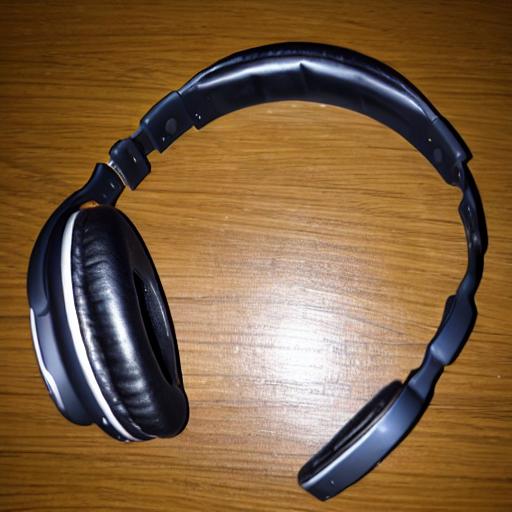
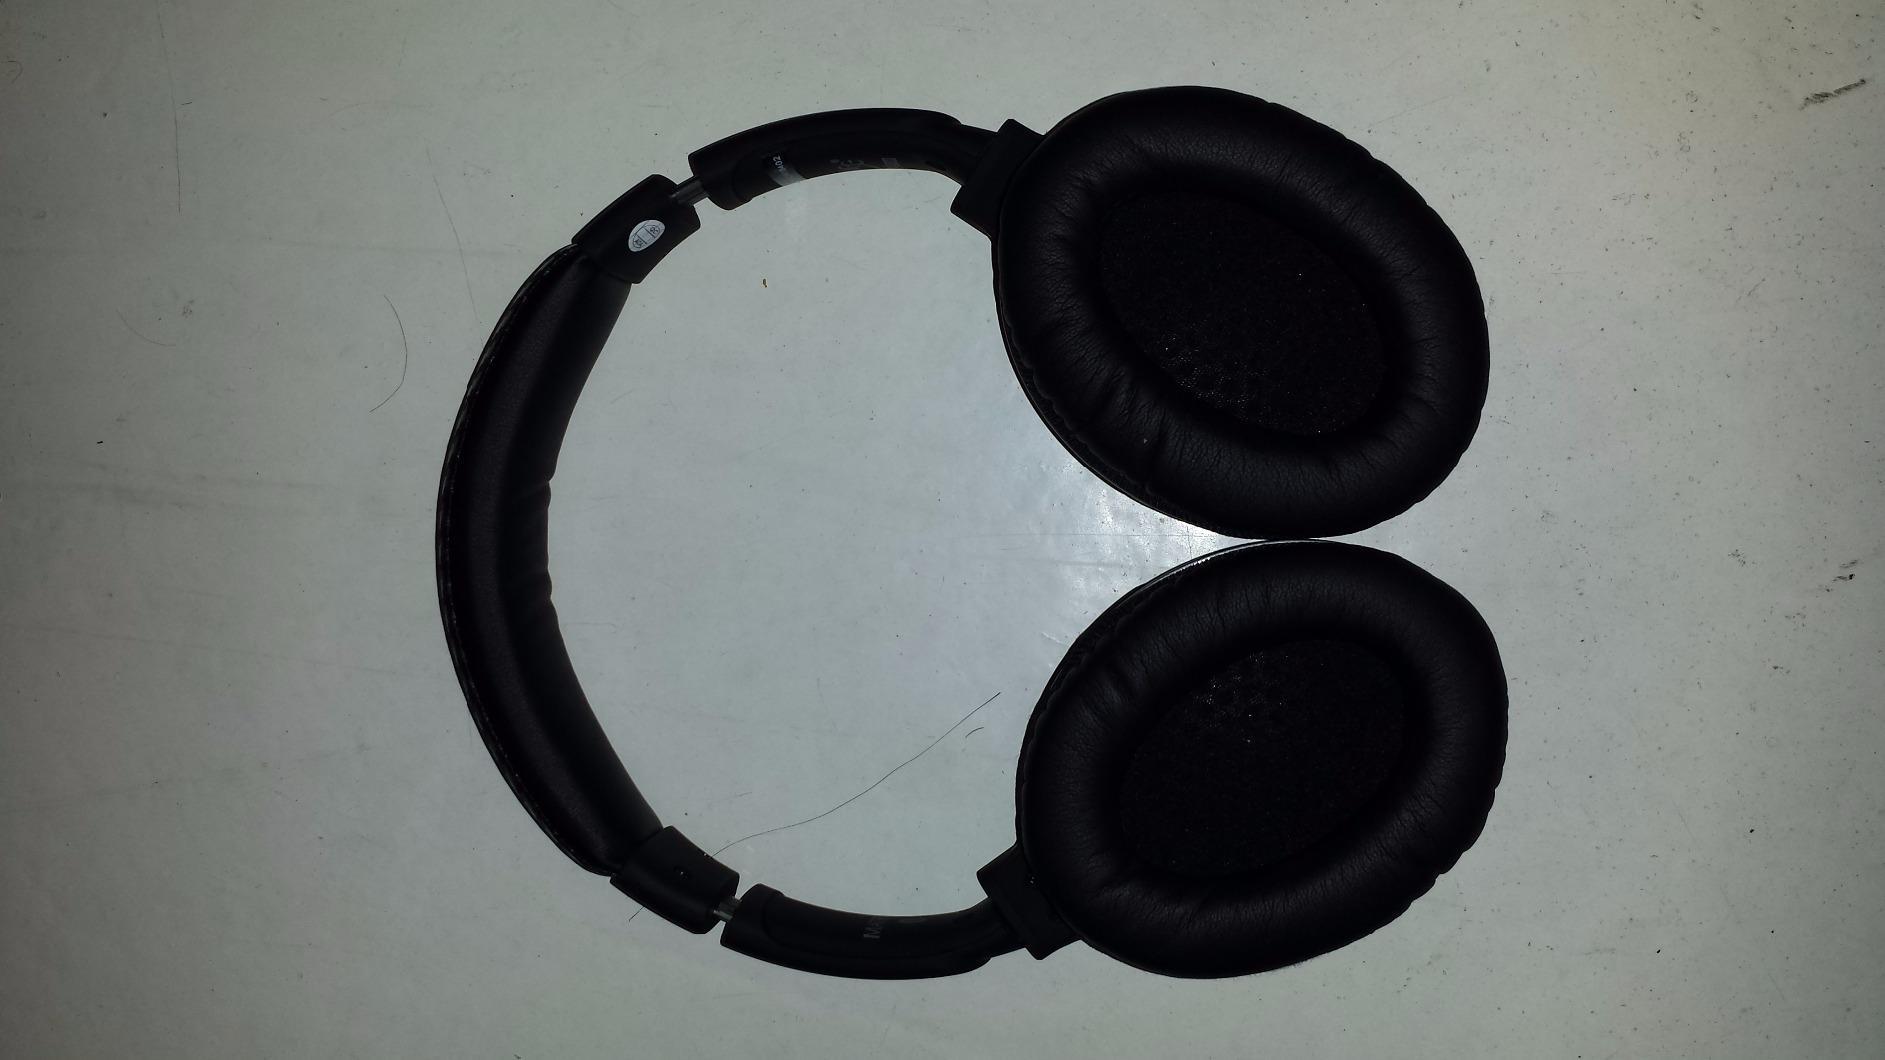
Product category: headphones
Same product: no